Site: brandenburg
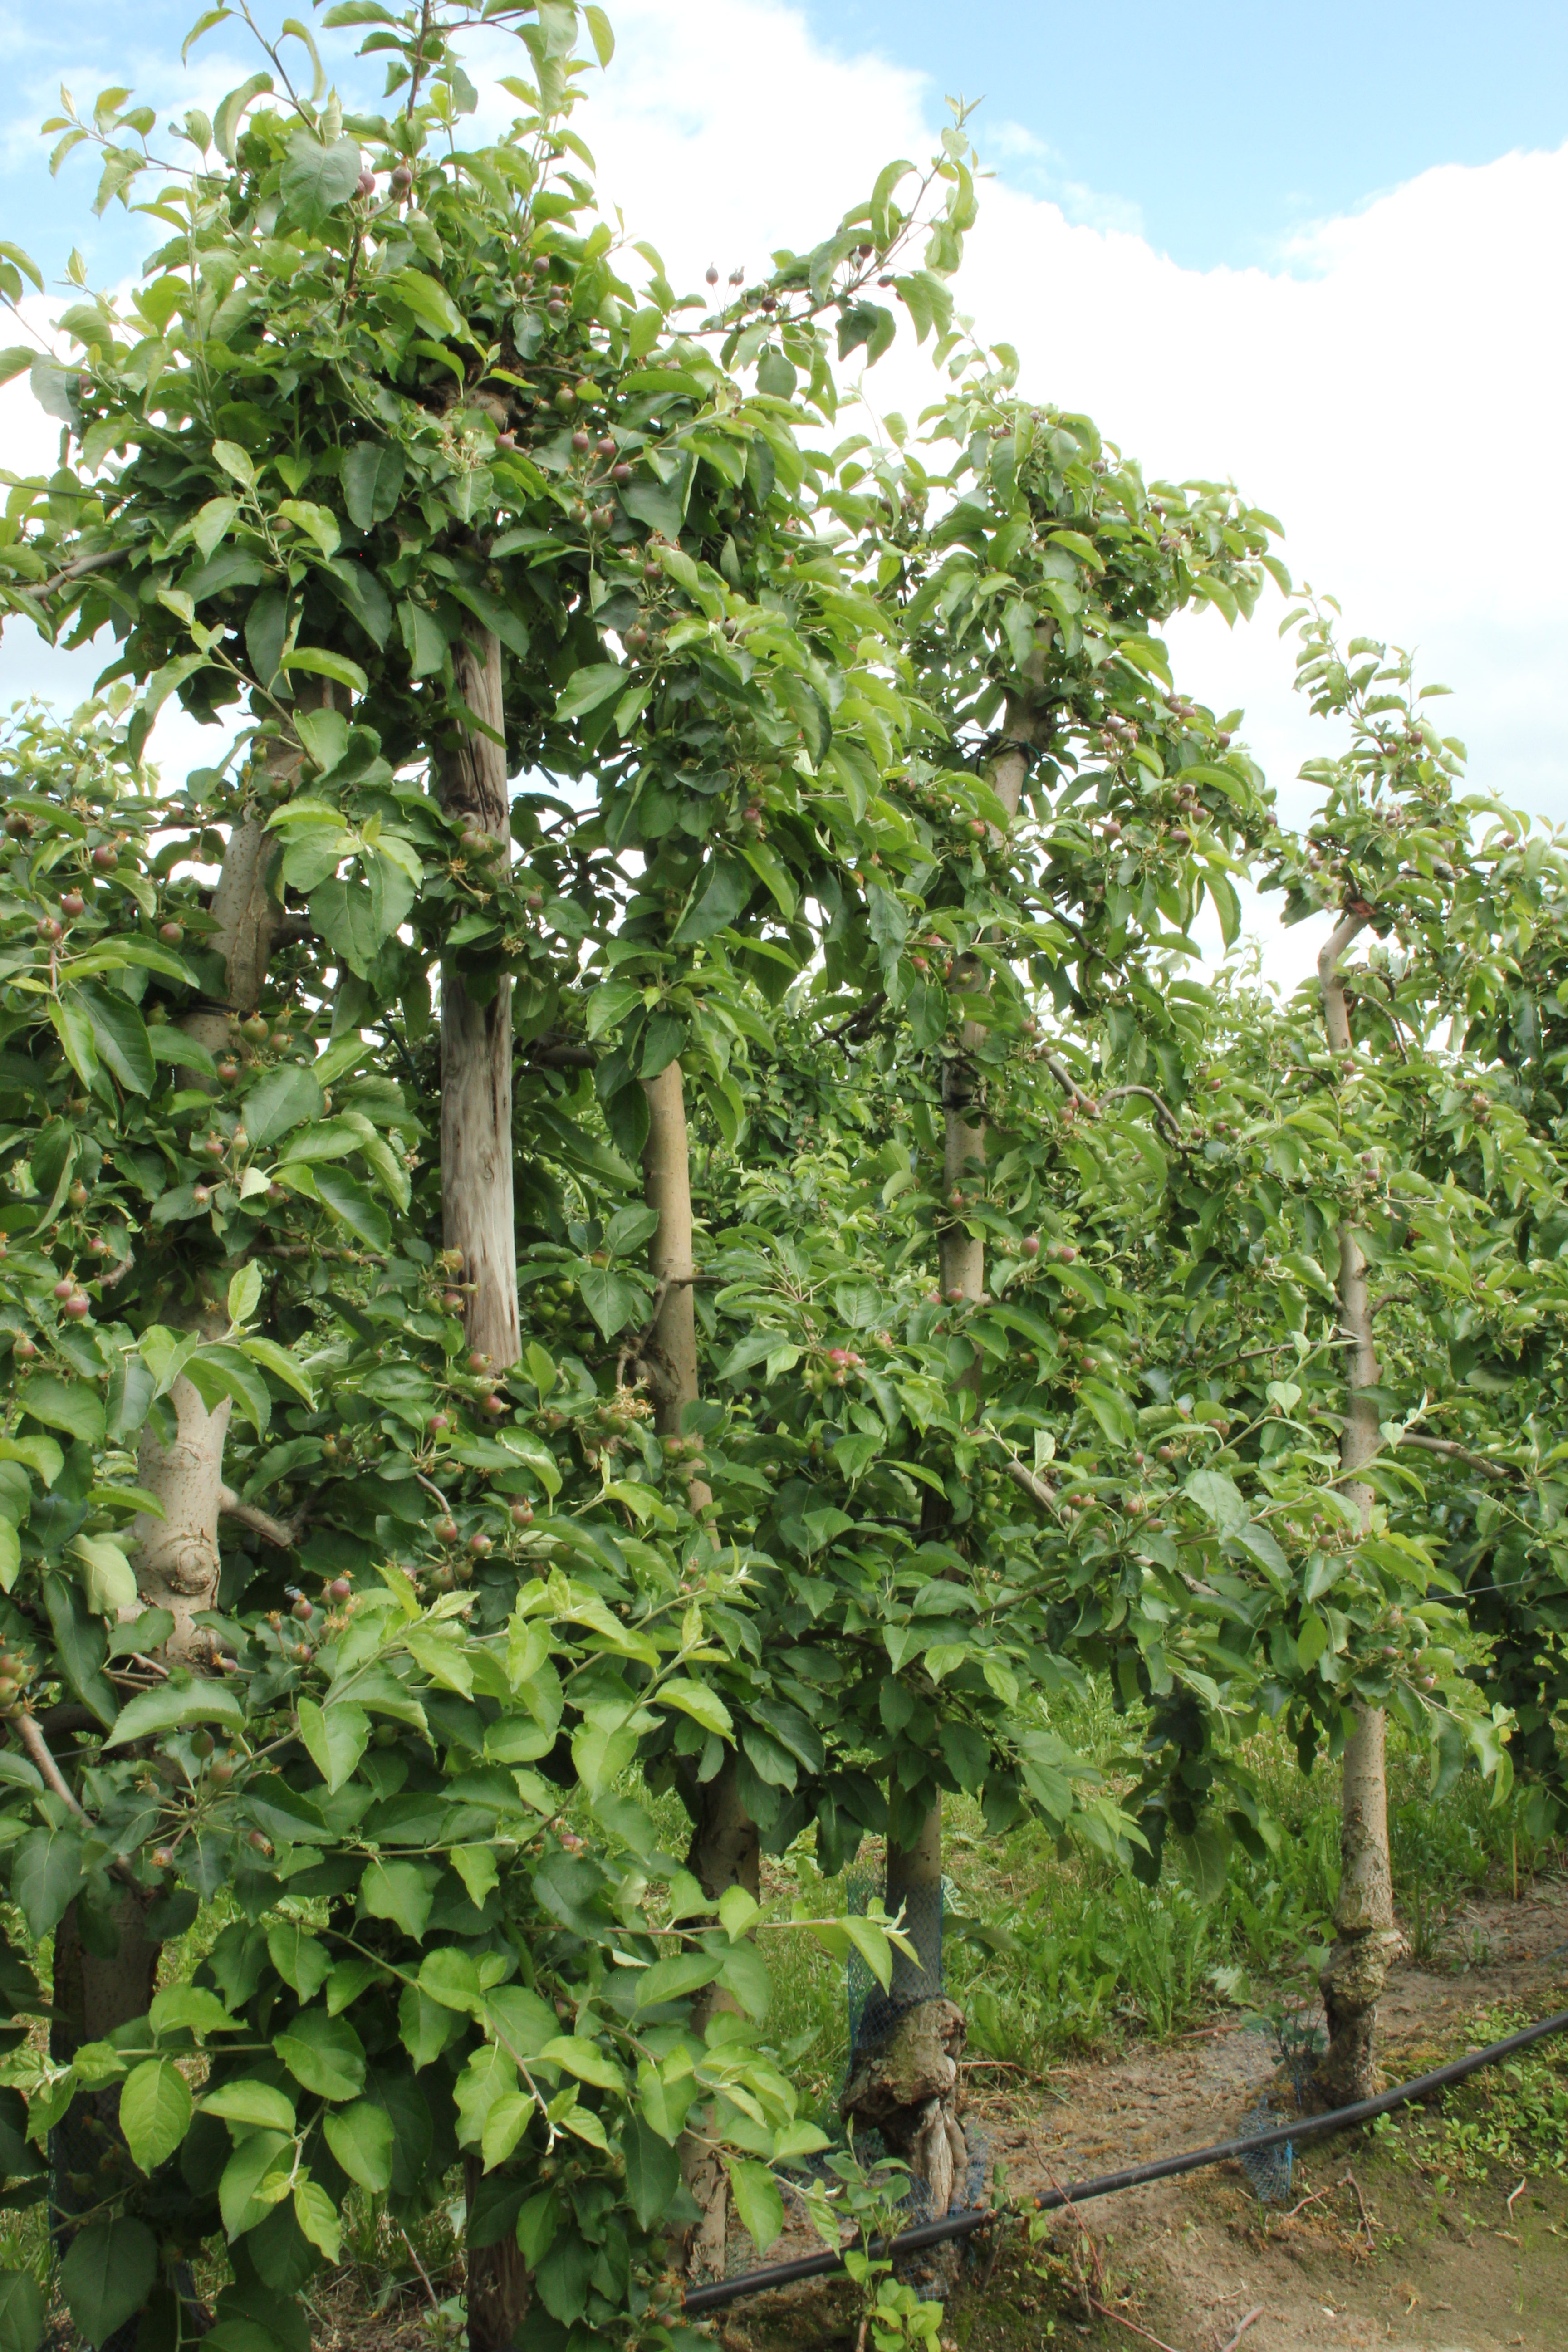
Growth stage (BBCH 72): Development of fruit